Mununga

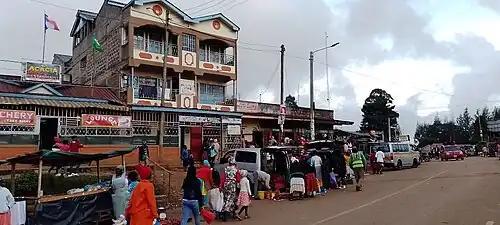
Mununga towards gacharage

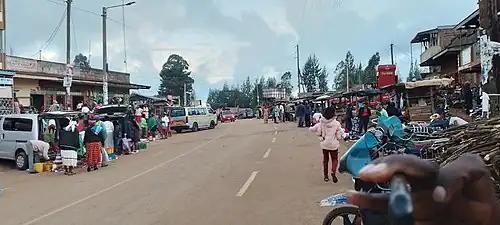
Mununga CBD

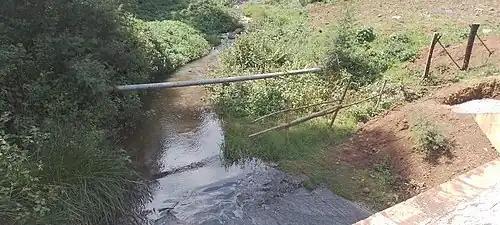
Gitaigua river

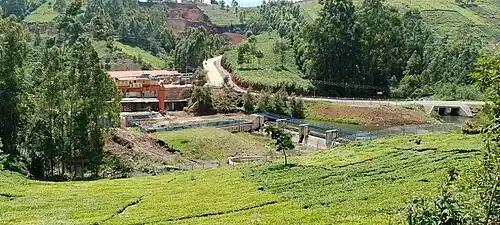
Irati shaft

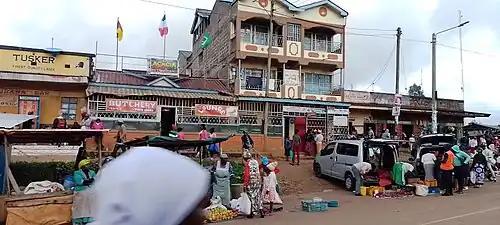
Acacia lounge

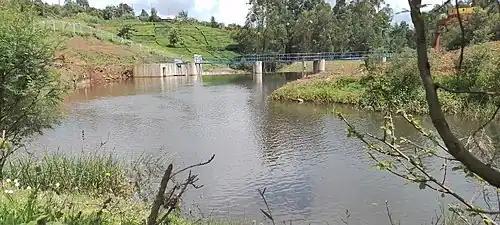
Irati dam

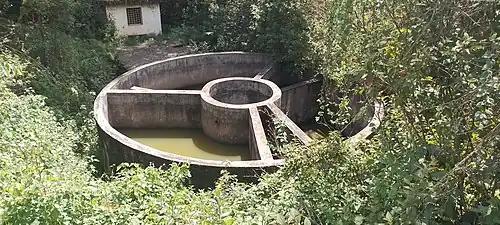
Abandoned Gacharage tea factory tank

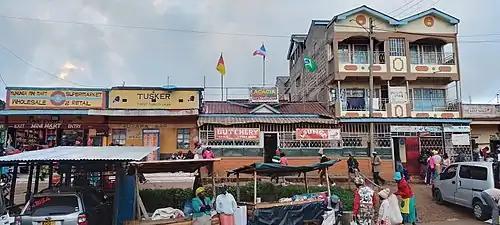
Mununga minimart and lounge

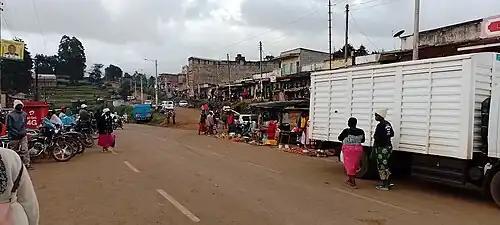
Mununga street

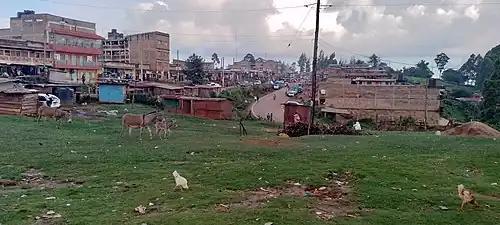
Mununga town 2022 dec 11th

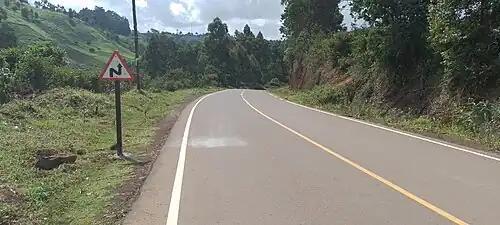
Mununga road.jpg

Mununga is a settlement in Kenya's Central Province.